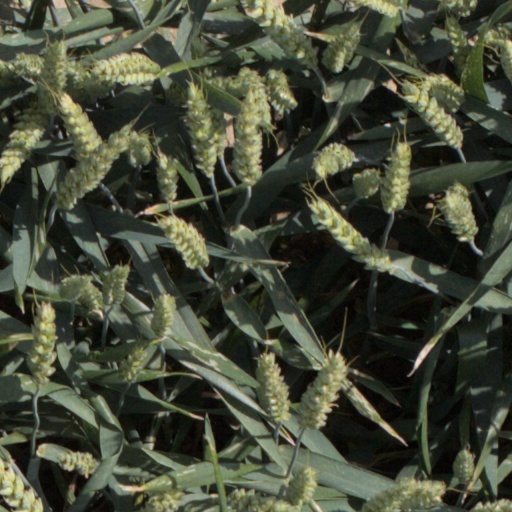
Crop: wheat